Social effects of rock music

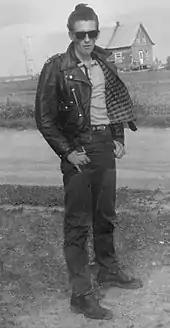
A man styling greaser fashion, 1960

Rock music and fashion have been inextricably linked. In the mid-1960s of the UK, rivalry arose between "mods" (who favoured 'modern' Italian-led fashion) and "rockers" (who wore motorcycle leathers), each style had their own favored musical acts. (The controversy would form the backdrop for the Who's rock opera "Quadrophenia"). In the 1960s, the Beatles brought mop-top haircuts, collarless blazers, and Beatle boots into fashion.